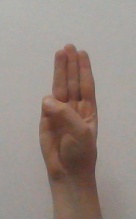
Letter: thaa